George Standring

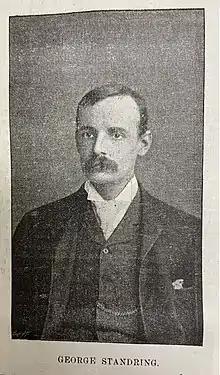
Reproduction of photograph of George Standring (published in the Freethinker, 1893)

Born in 1855, Standring was brought up as a Wesleyan Methodist, but became an atheist when he was seventeen, and joined the National Secular Society (NSS), becoming its secretary in 1875. That year, he also launched the "Republican Chronicle" newspaper, and served as its editor as it became the "Republican" and the "Radical", finally leaving the paper in 1889. He used the paper's printing press to publish work for numerous other radical groups, including the Fabian Society from its formation.